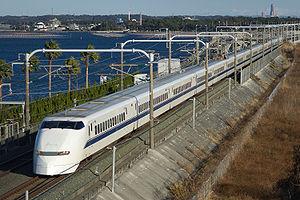
Le Hikari est le nom d'un service de train à grande vitesse japonais du réseau Shinkansen développé par la JR Central sur la ligne Tōkaidō et par la JR West sur la ligne Sanyō. Plus lent que le Nozomi mais plus rapide que le Kodama, il dessert plus de destinations que le premier mais moins que le second.
Les Shinkansen série 300 étaient une série de 69 rames automotrices électriques à grande vitesse appartenant à la JR West et à la JR Central et exploitées jusqu'en 2012 sur les lignes Shinkansen Tōkaidō et Sanyō au Japon.